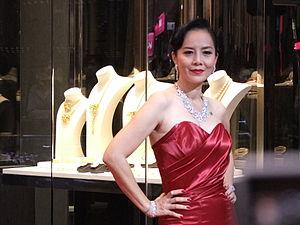
Penpak Sirikul, née le 31 janvier 1961 à Chiang Mai, est une mannequin et actrice thaïlandaise.